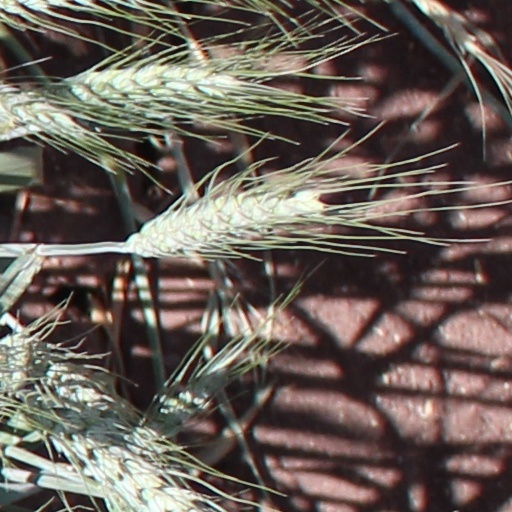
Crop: wheat